Speaking truth to power

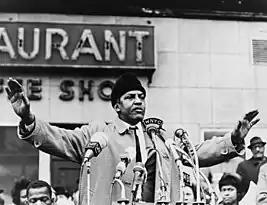
The term "<a href="https%3A//link.springer.com/article/10.1007/s10734-023-01059-z">speaking truth to power

"Speaking truth to power" is a non-violent political tactic, employed by dissidents against the received wisdom or propaganda of governments they regard as oppressive, authoritarian or an ideocracy. The phrase originated with a pamphlet, "Speak Truth to Power: a Quaker Search for an Alternative to Violence", published by the American Friends Service Committee in 1955.